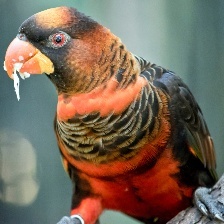
Species: DUSKY LORY
Scientific name: PSEUDEOS FUSCATA
ImageNet parent category: lorikeet